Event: Nepal Earthquake
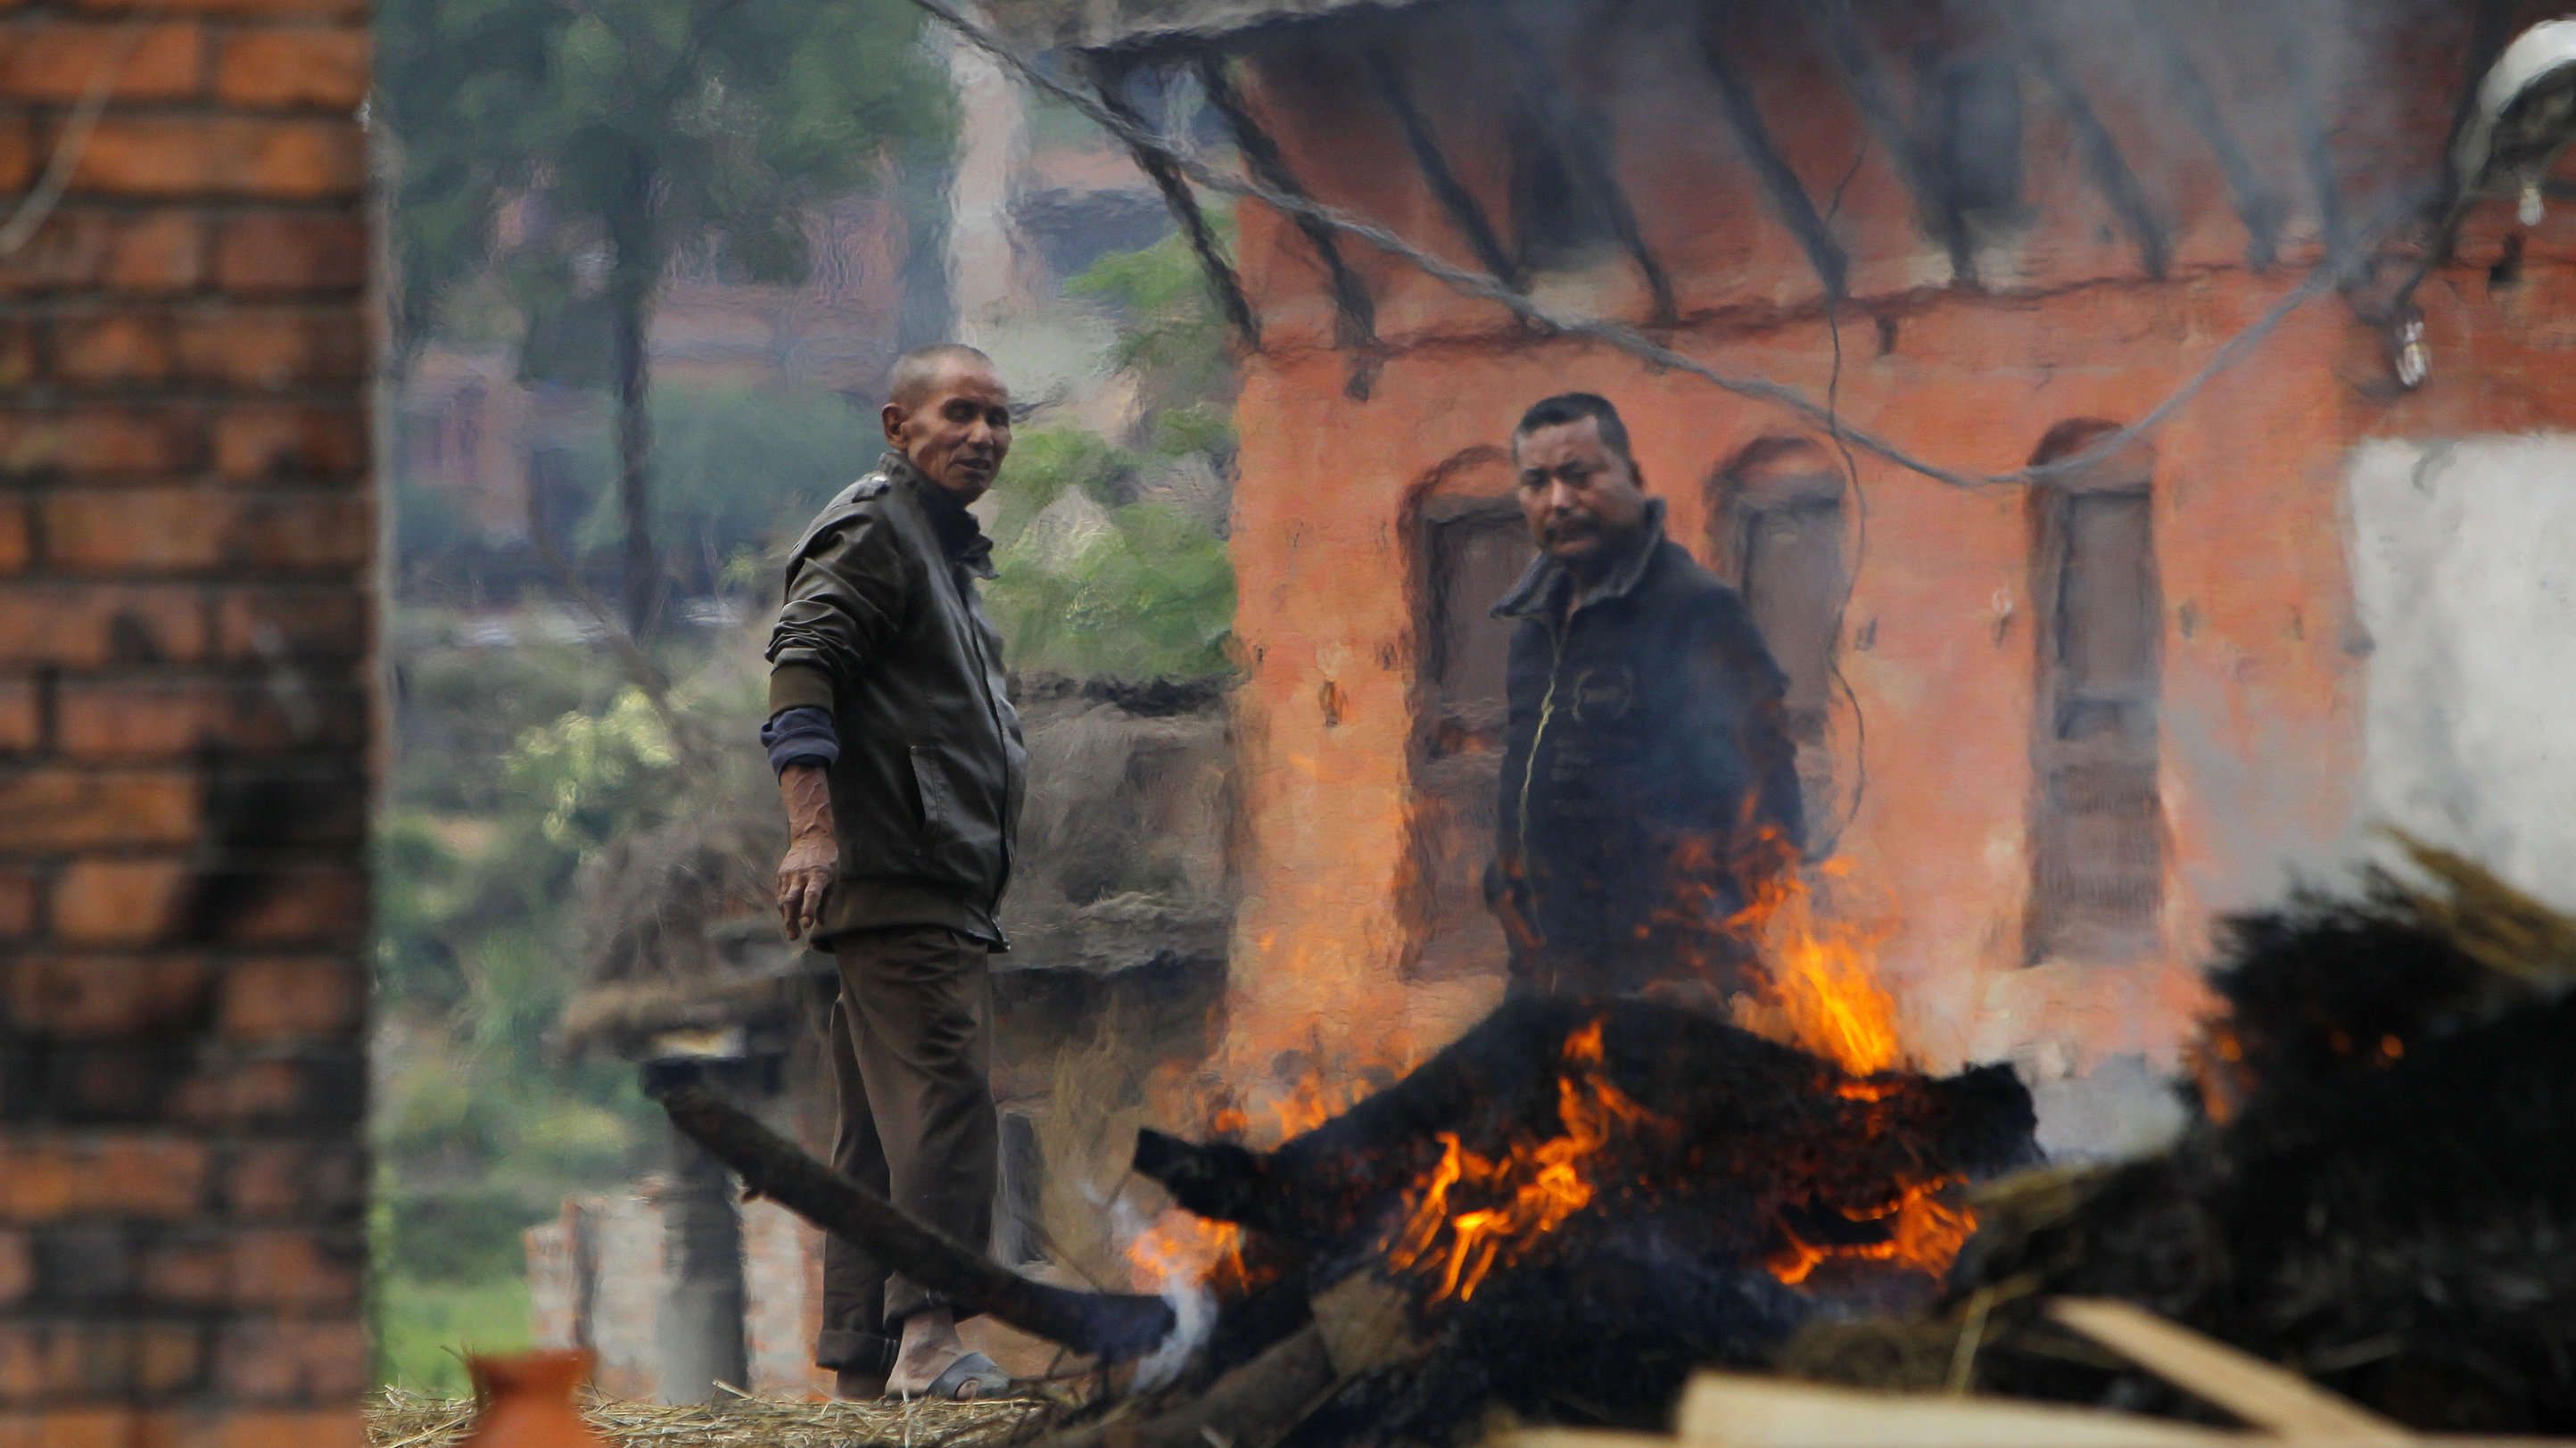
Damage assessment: damage